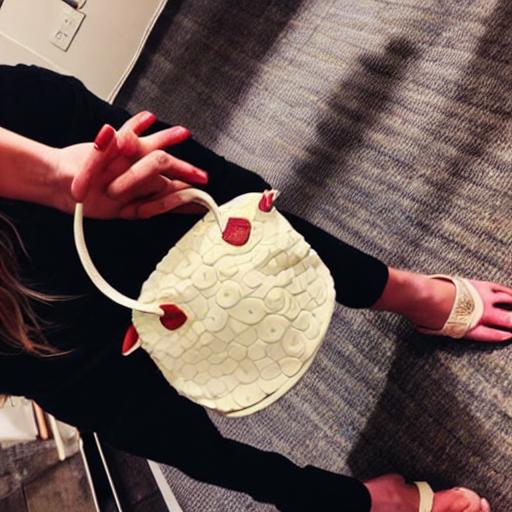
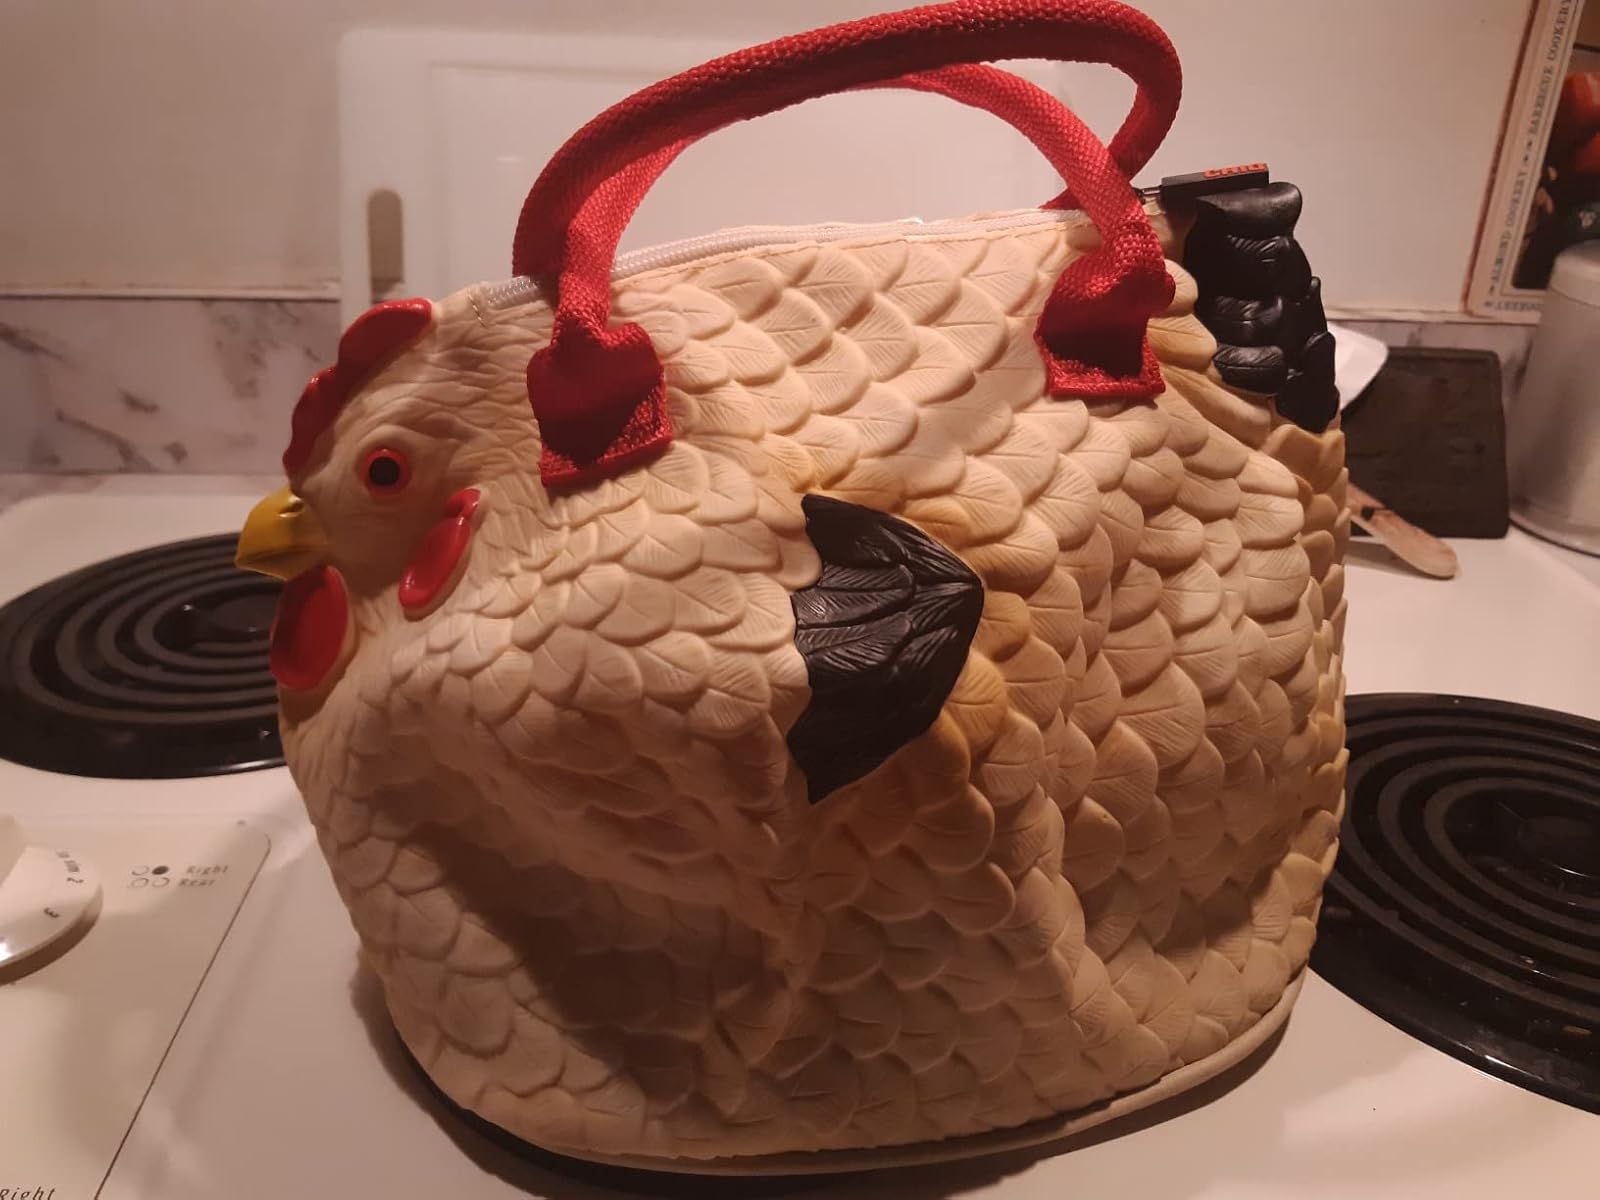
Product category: accessories_handbag
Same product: no